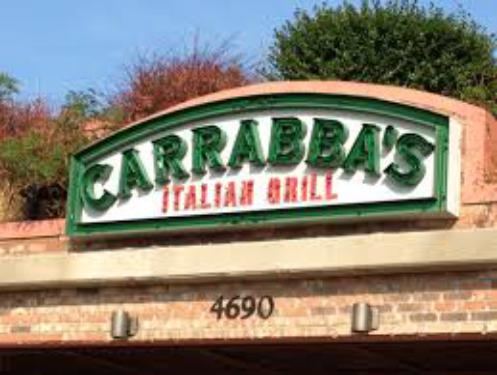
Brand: Carrabba's Italian Grill
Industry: Food